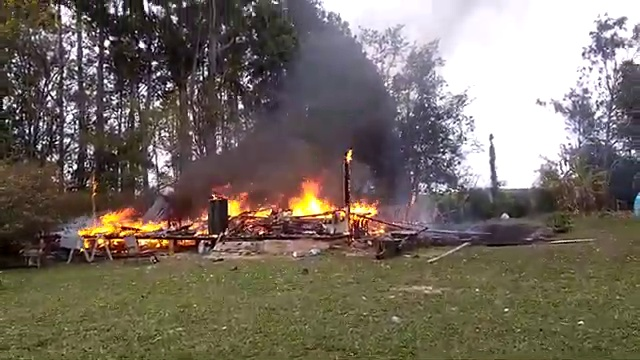
Fire: yes
Smoke: yes